Lancia D50

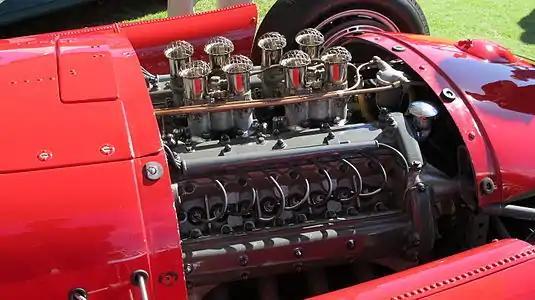
The Jano designed V-8 in the D50

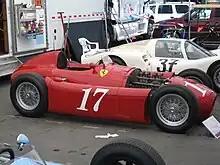
Lancia D50 of Scuderia Ferrari

The D50 made its race debut toward the end of the 1954 Formula One season in the hands of two-time and reigning World Champion, Italian driver Alberto Ascari. In its first event Ascari took both pole position in qualifying and fastest race lap, although his car's clutch failed after only ten laps. Following Ascari's death, and in increasing financial trouble, the Lancia family sold their controlling share in the Lancia company, and the assets of Scuderia Lancia were given to Scuderia Ferrari. Ferrari continued to develop the car, although they removed many of Jano's most innovative designs, and the car was rebadged as the "Lancia-Ferrari D50" and later simply the "Ferrari D50". Juan Manuel Fangio won the 1956 World Championship of Drivers with this car modified by Ferrari. During their competition lifespan D50s were entered into 14 World Championship Formula One Grands Prix, winning five.